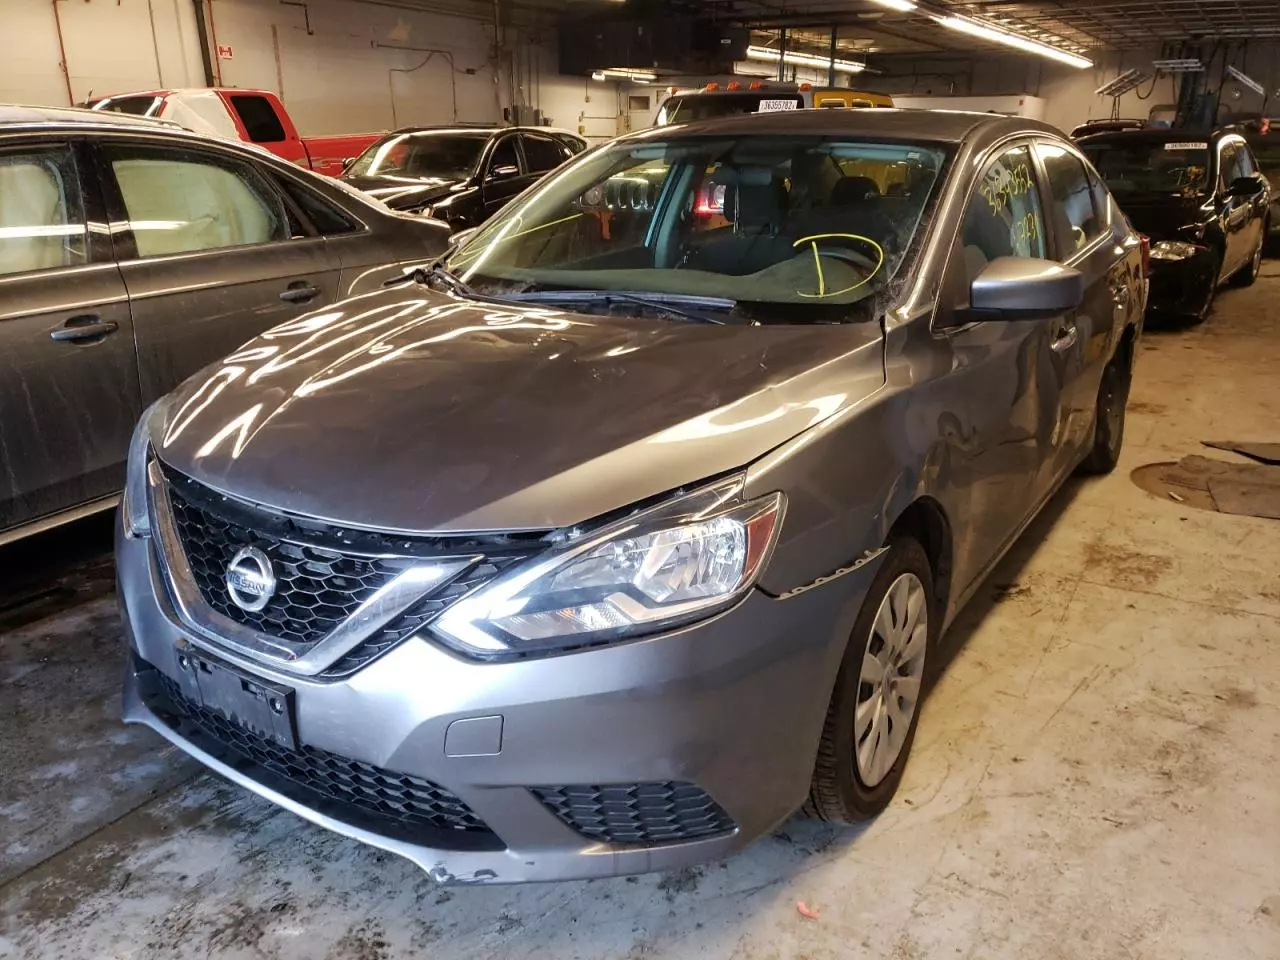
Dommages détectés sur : pare-choc avant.
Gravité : mineur